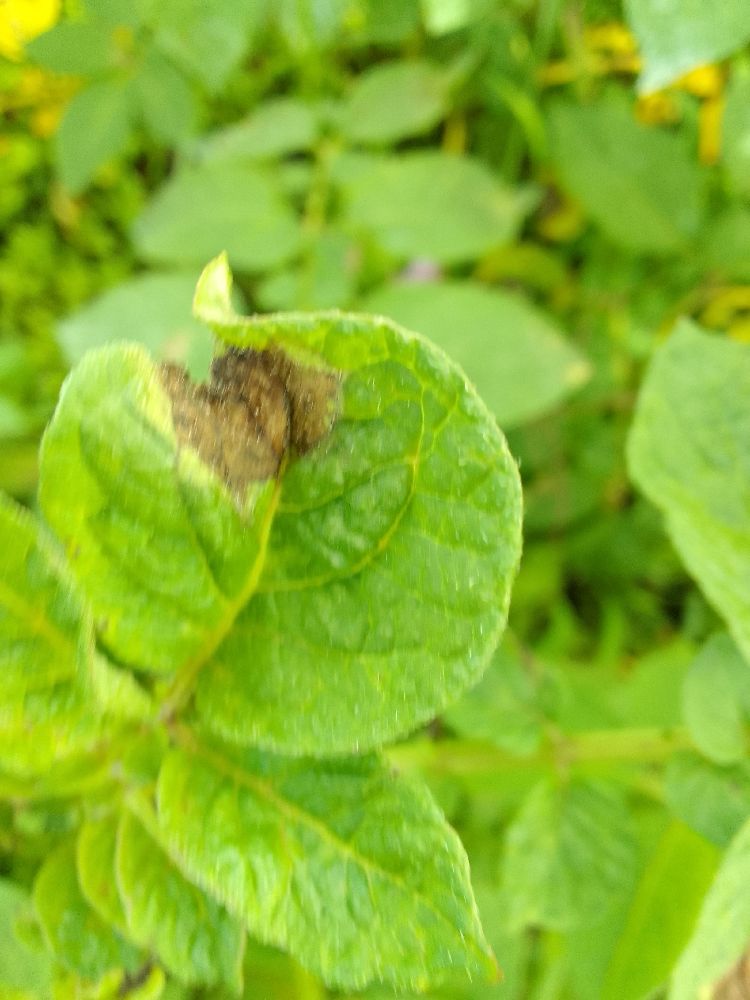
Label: Late blight